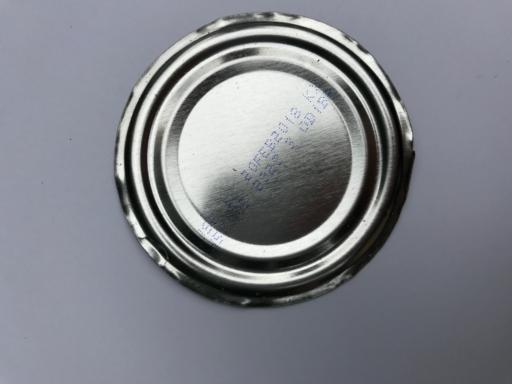
Waste category: metal